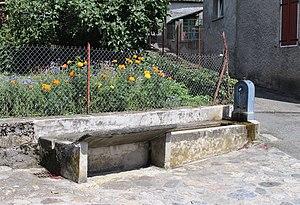
Fontaine d'Arcizans-Avant (Hautes-Pyrénées)
Arcizans-Avant est une commune française située dans le département des Hautes-Pyrénées, en région Occitanie.